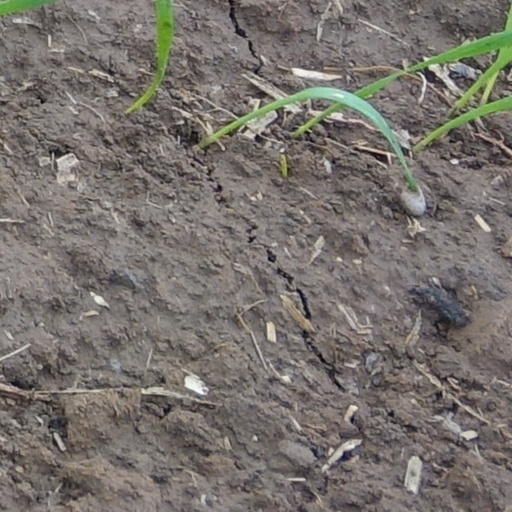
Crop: wheat